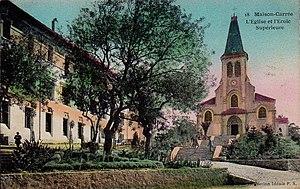
Photographie (v.1926
El-Harrach est une localité dans la banlieue d'Alger en Algérie. Simple lieu-dit sur la route d'Alger jusqu'au milieu du XIXᵉ siècle, cette localité devient la 12ᵉ ville d'Algérie au début des années 1950, avant d'être absorbée par la ville d'Alger à laquelle elle est rattachée administrativement en 1959 en tant qu'arrondissement. Le territoire historique d'El-Harrach est aujourd'hui partagé entre plusieurs communes de la wilaya d'Alger et certains de ses faubourgs constituent encore certains des quartiers les plus populaires et populeux de la capitale algérienne.